Maxim (magazine)

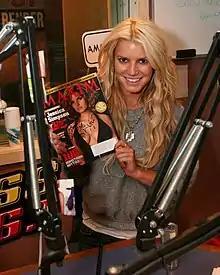
Jessica Simpson holding a copy featuring her on the cover, 2007

On June 15, 2007, private equity firm Quadrangle Group, along with long-time media executive Kent Brownridge, announced the acquisition of the parent company of "Maxim", "Blender", "Stuff", and MaximOnline.com in the United States, under the name Alpha Media Group. As of April 23, 2009, Dennis Publishing has announced that it will no longer produce a print edition of "Maxim" in the United Kingdom, though the website for the UK version will remain.